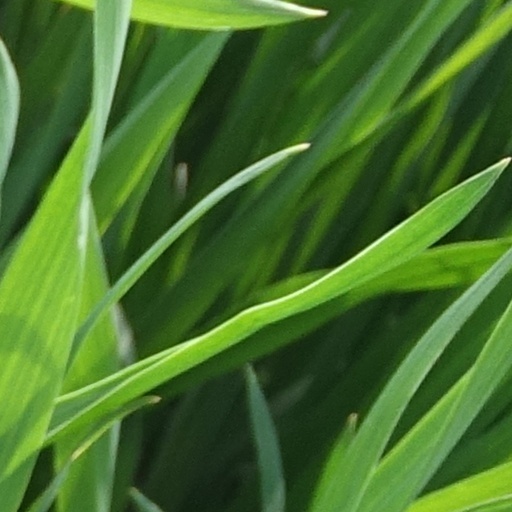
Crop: wheat